Cinnabar

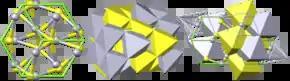
Crystal structure of cinnabar: yellow = sulfur, grey = mercury, green = cell

Structurally, cinnabar belongs to the trigonal crystal system. It occurs as thick tabular or slender prismatic crystals or as granular to massive incrustations. Crystal twinning occurs as simple contact twins.